Osoaviakhim-1

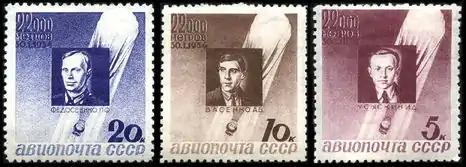
Fedoseenko, Vasenko, Usyskin on 1934 postage stamps. A similar set in different colors was issued in 1944.

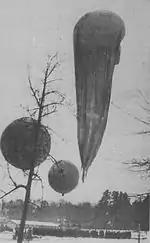
Launch preparations

Maiden flight of "Osoaviakhim-1" and "USSR-1" was planned on September 30, 1933 from the same Air Forces airfield in Kuntsevo (earlier, "USSR-1" failed to lift off due to a "heavy load of moisture"). The military, as the hosts of the site, were the first to fly. "USSR-1" with Prokofiev, Godunov and Ernst Birnbaum on board lifted off at 8:40 Moscow Time, reached an altitude of at 14:45 and landed safely around 17:00. Their altitude record, although not recognized by FAI, was publicized worldwide. Flight of "Osoaviakhim-1", scheduled to take off later than "USSR-1", was cancelled due to unexpected strong winds.